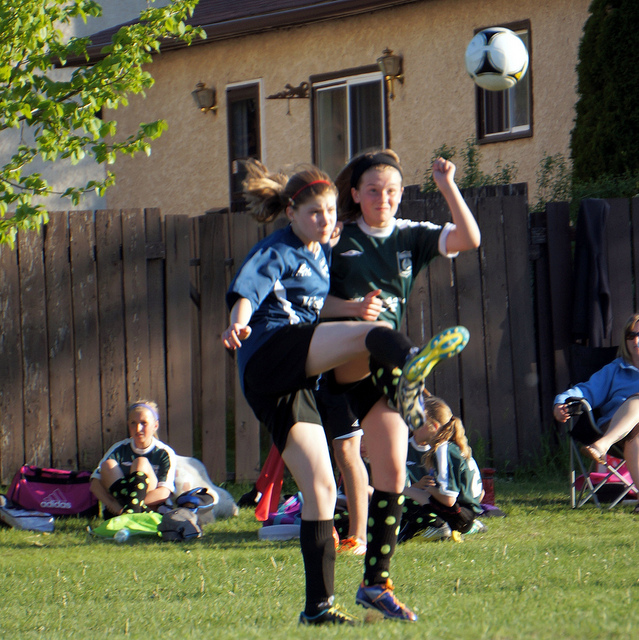
hai người bạn đang giơ chân lên cao để tranh chấp bóng